Grillo telephone

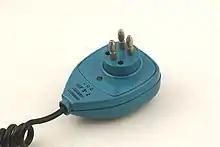
"Grillo" telephone (wall plug with integrated ringer)

The "Grillo" would subsequently influence the design of flip phone mobile telephones developed during the 1990s like the Motorola StarTAC and RAZR, as well other electronic devices such as portable computers and games.